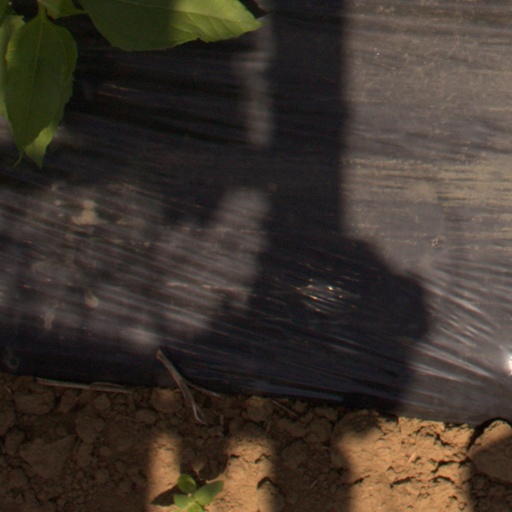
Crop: Jerusalem artichoke